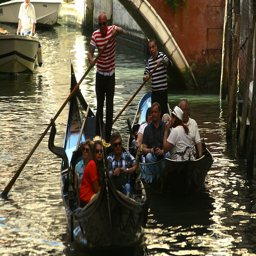
people using the boats to go round the city
Two boats full of people being poled through the water.
People riding in gondolas in the water
Two gondoliers have people in them as rowers stand on the back of them with long poles.
two small boats in a narrow body of water